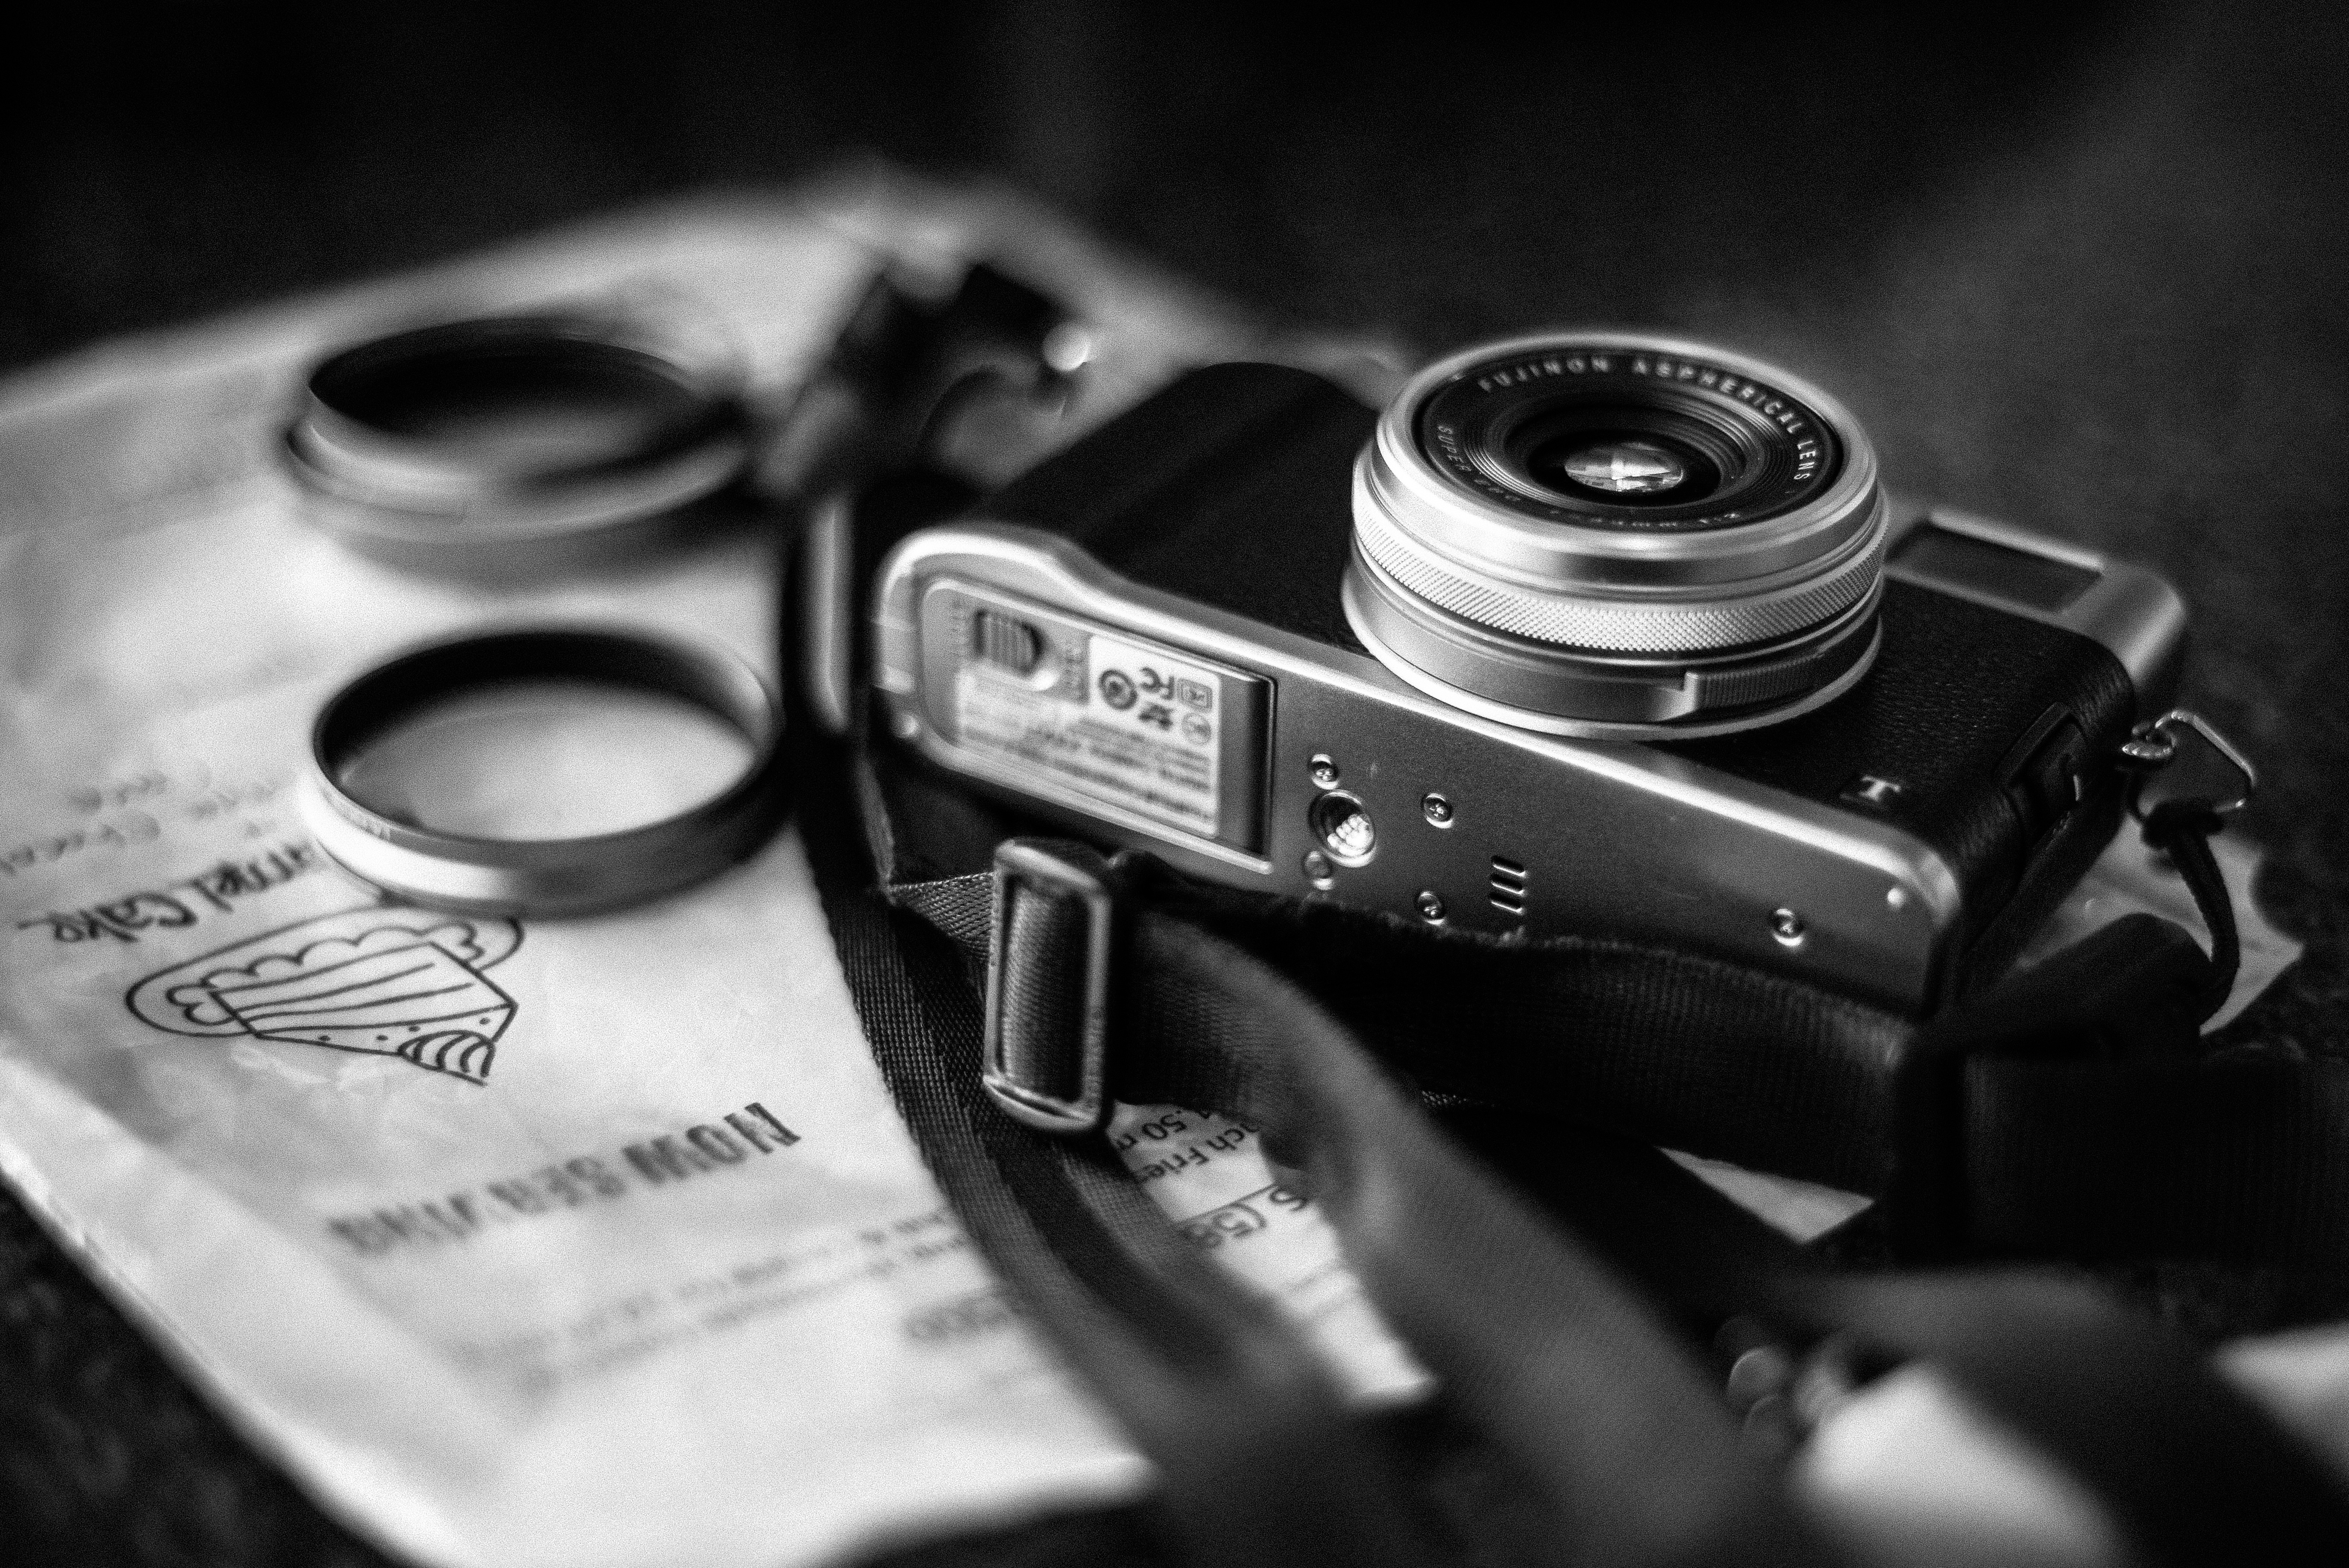
black and white, white, camera, photography, black, monochrome, photographic equipment, close up, reflex camera, digital camera, photograph, rangefinder, monochrome photography, digital slr, single lens reflex camera, cameras optics, mirrorless interchangeable lens camera